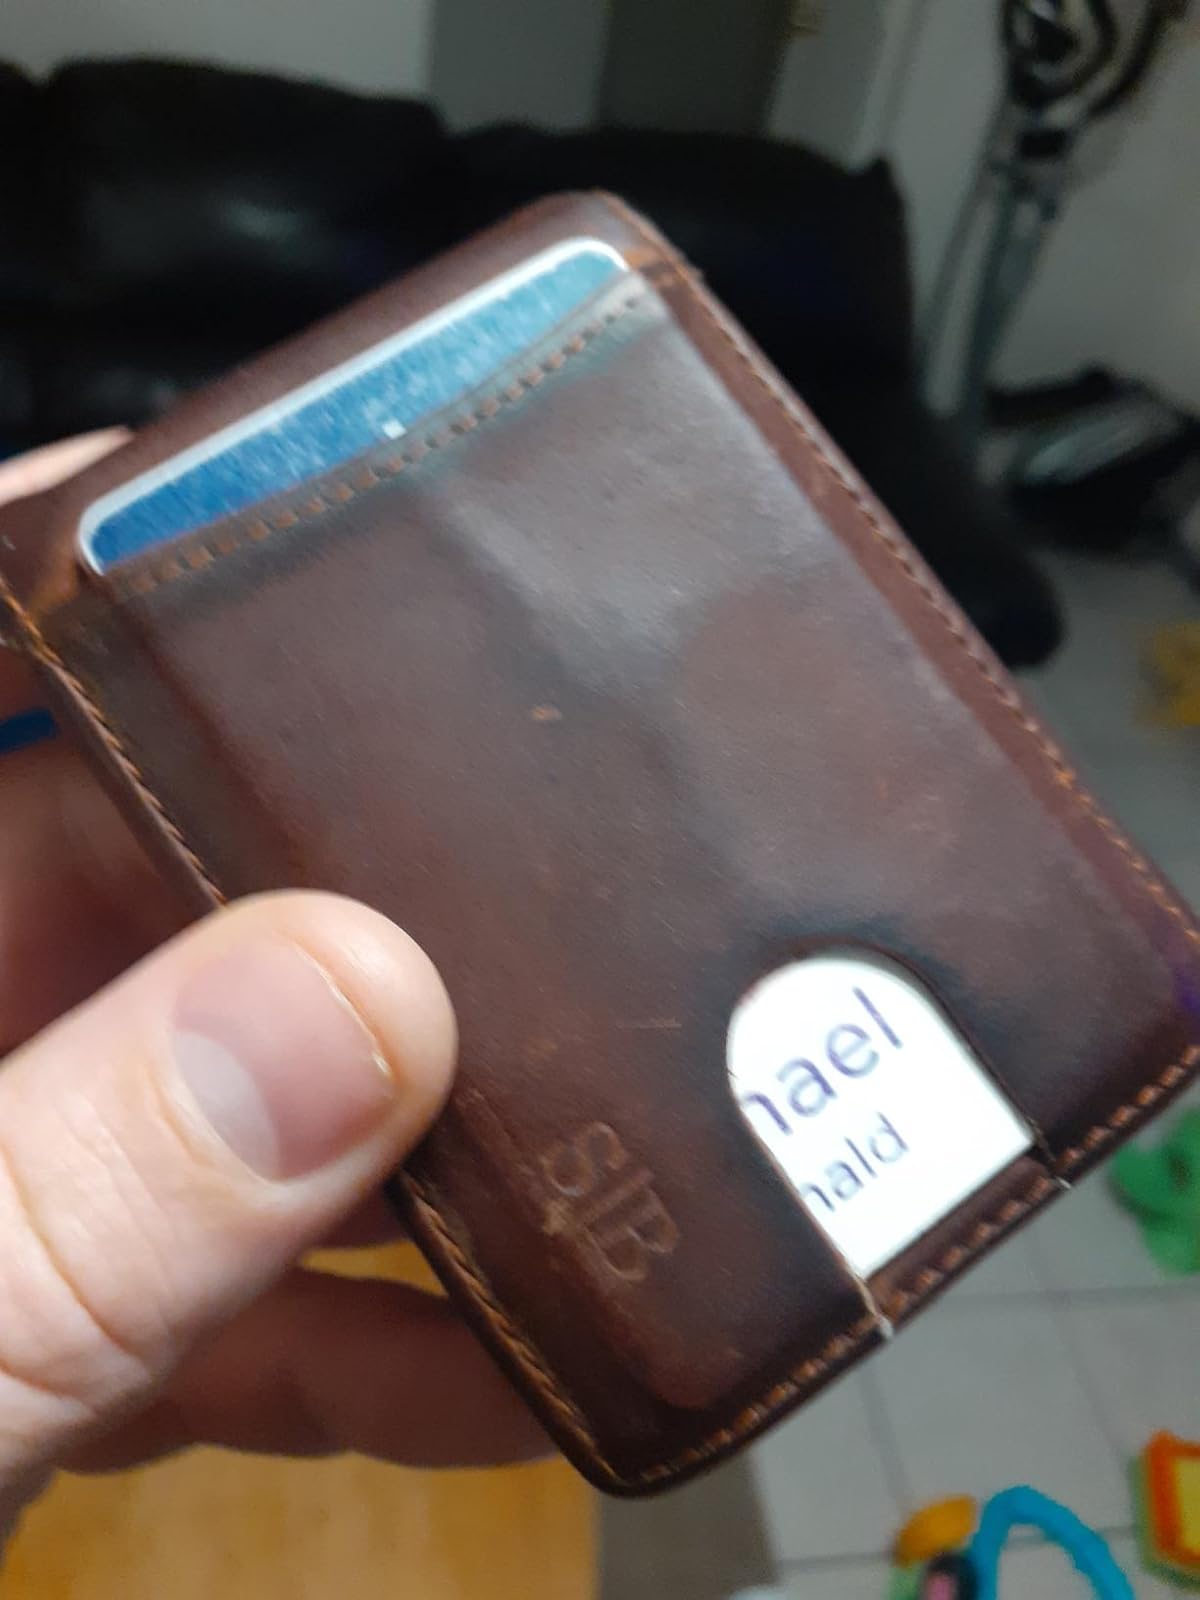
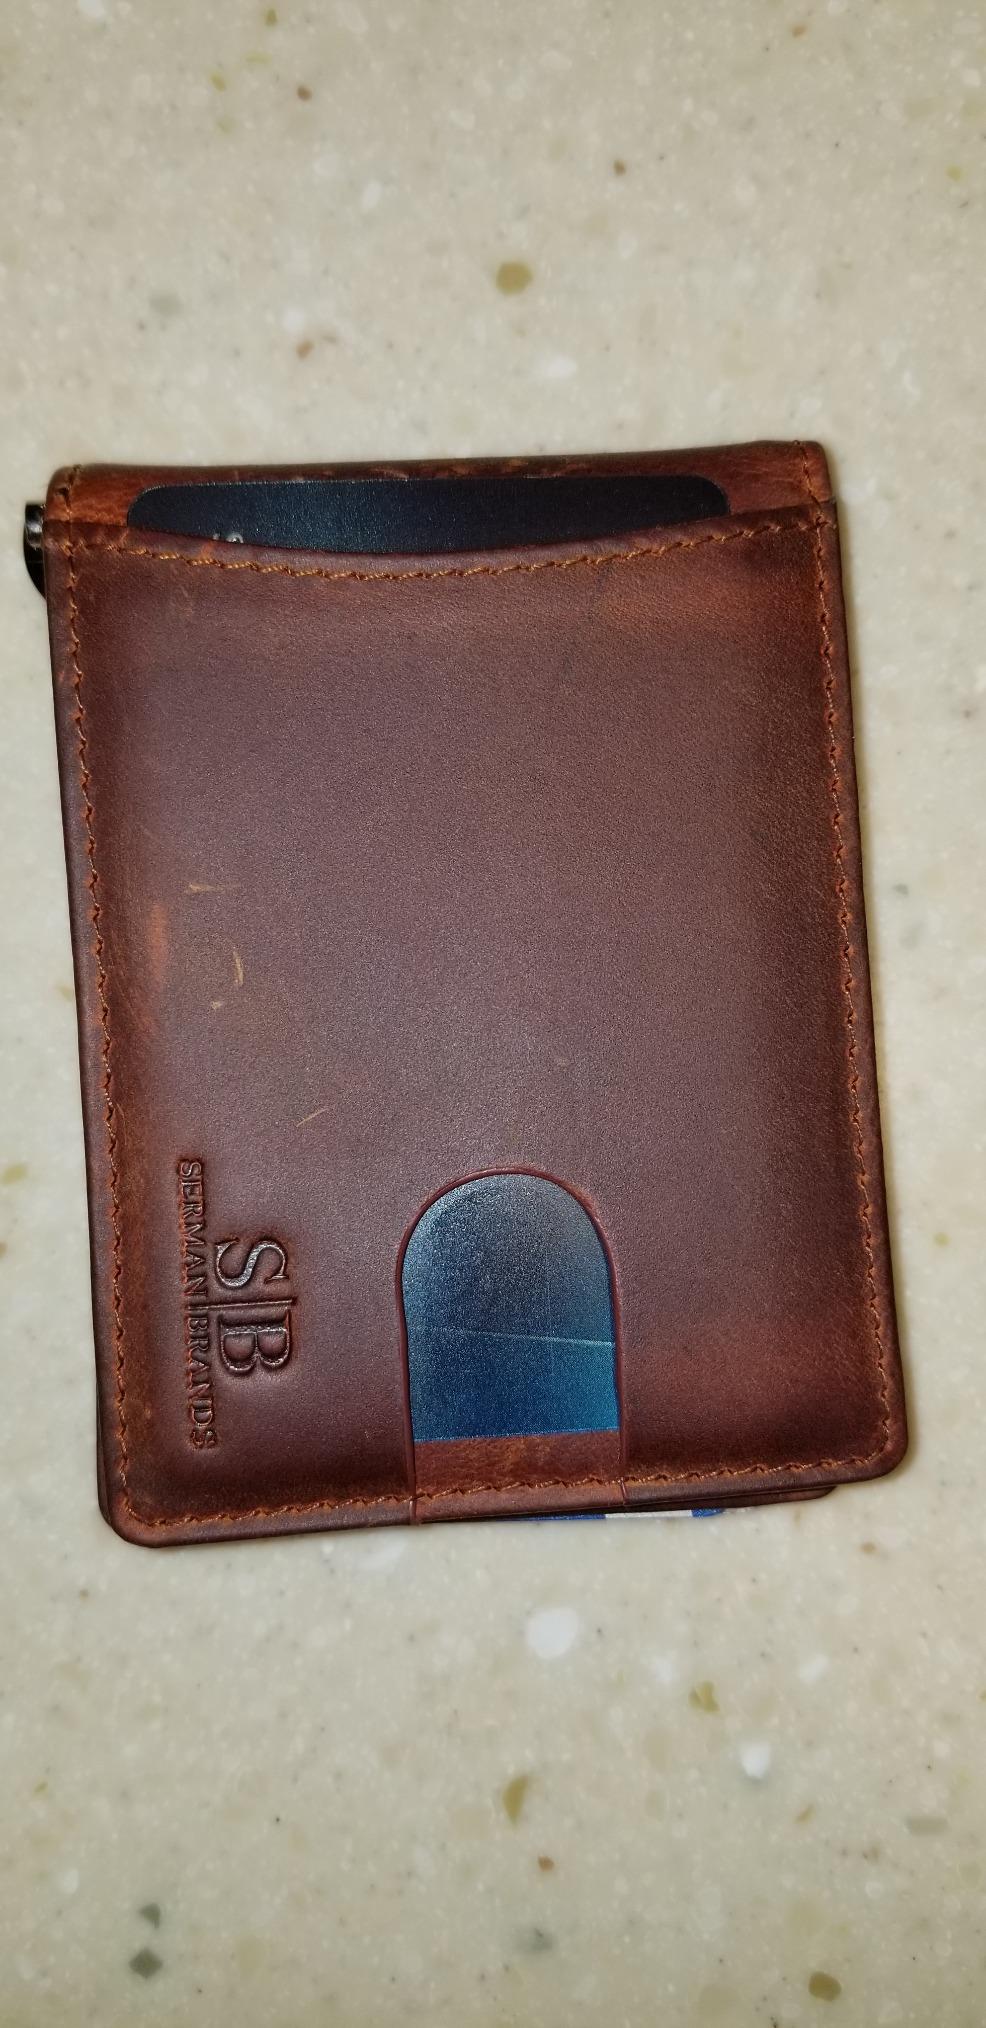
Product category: accessories_wallet
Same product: yes